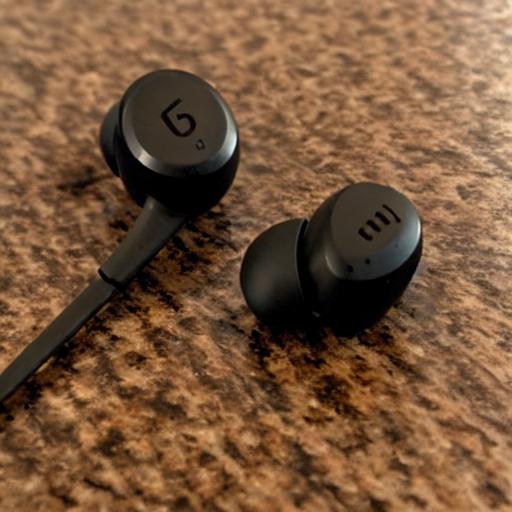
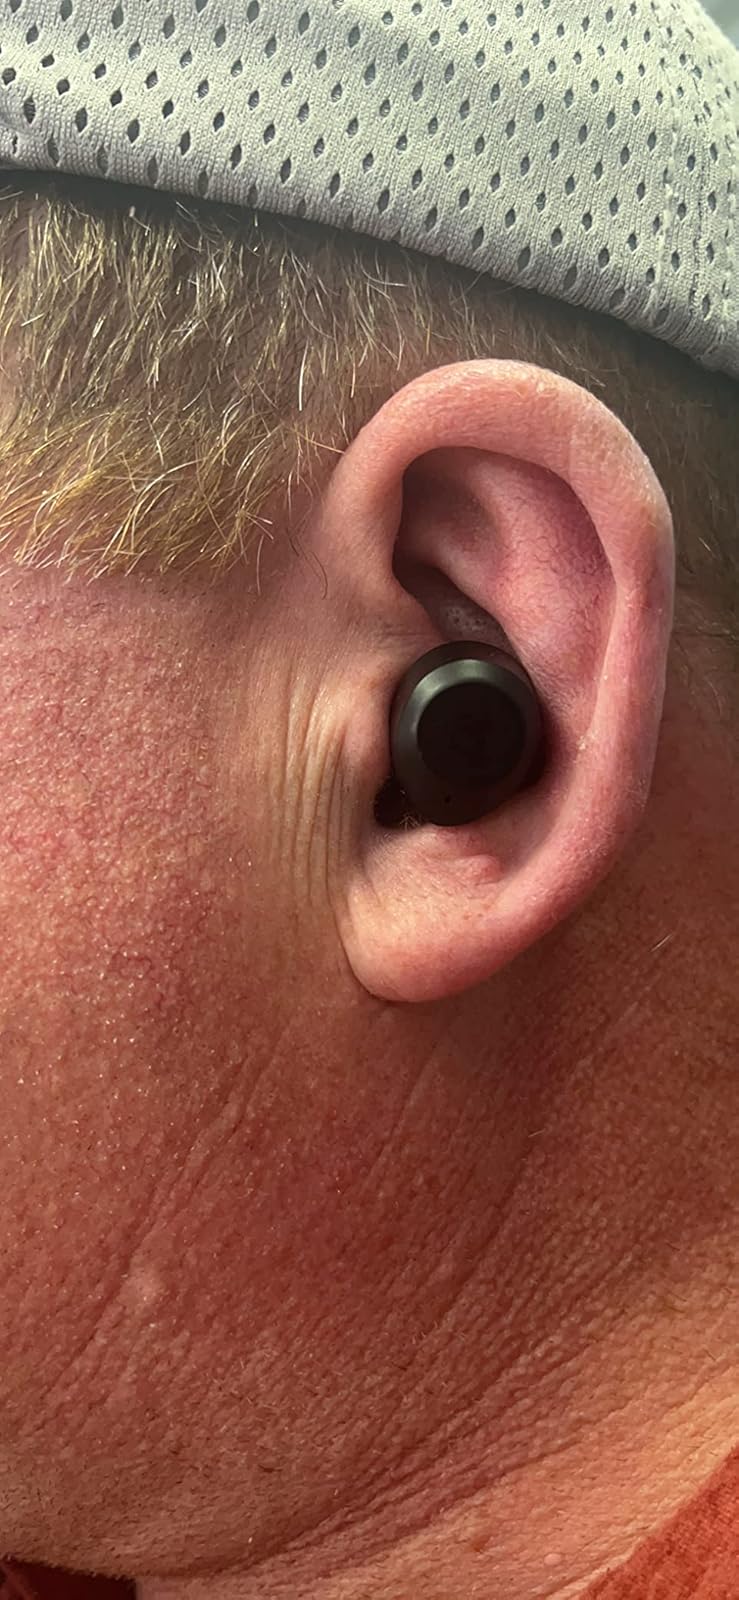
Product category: earbuds
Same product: no